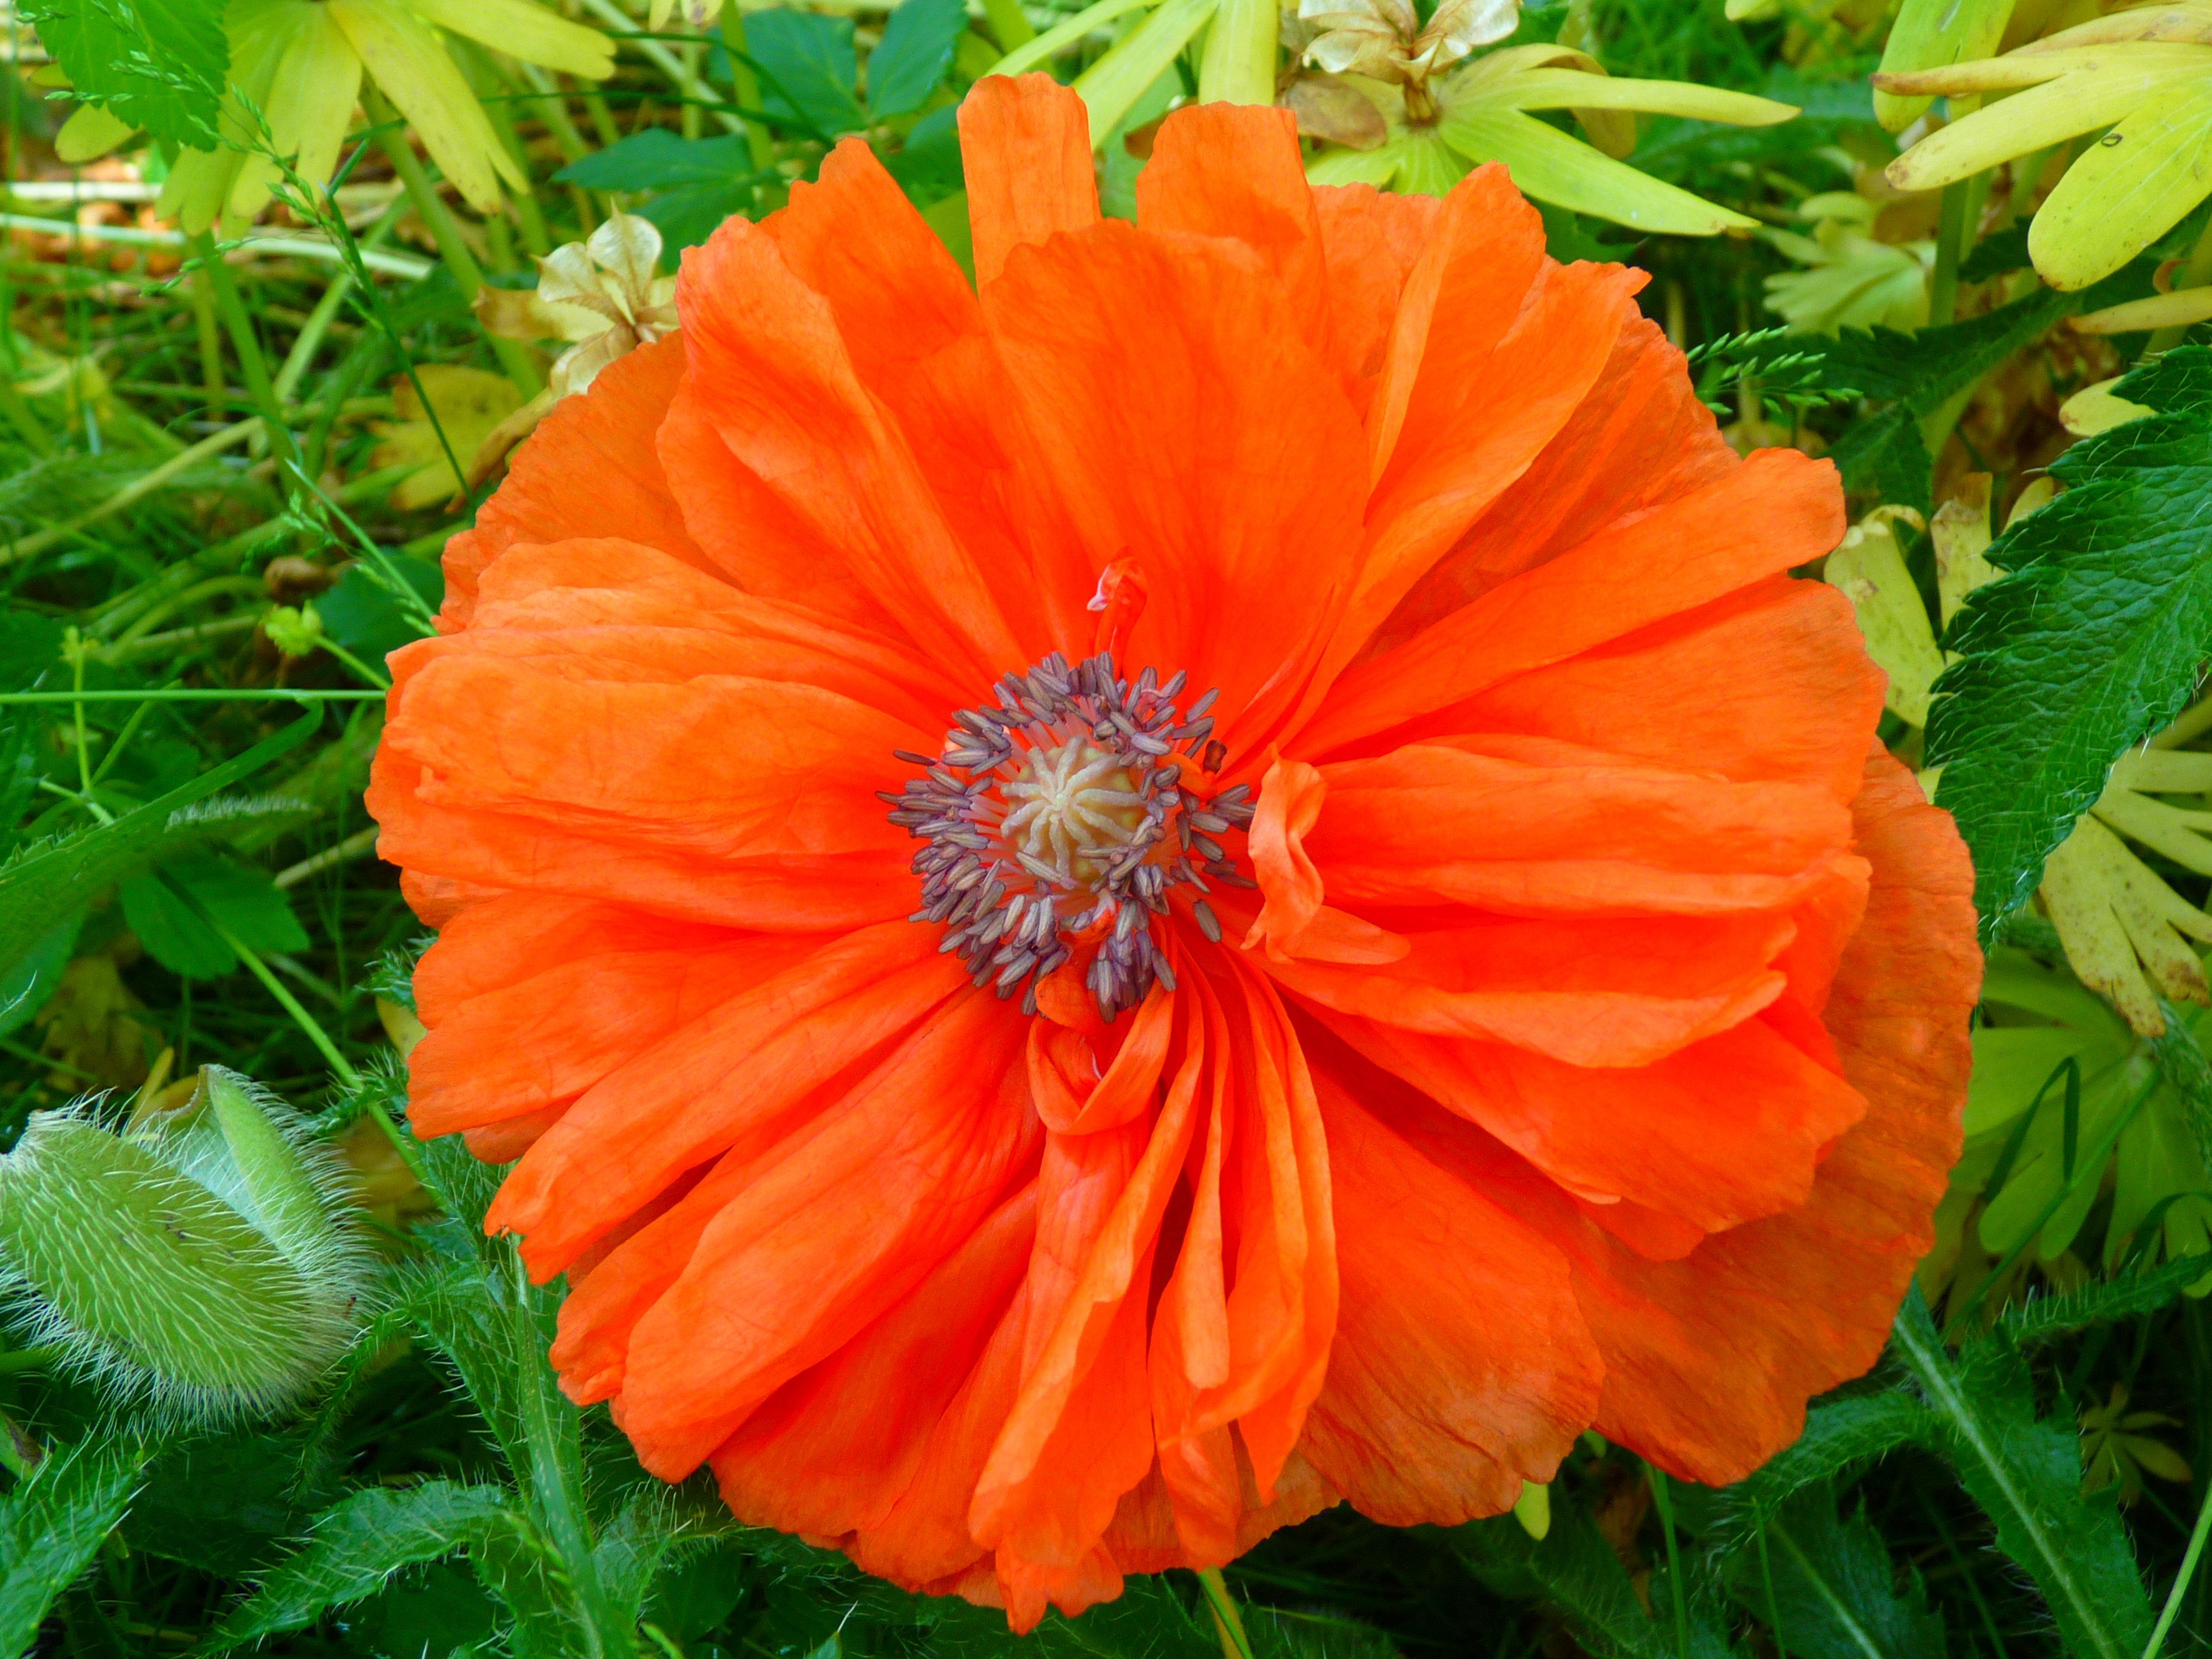
blossom, plant, flower, petal, bloom, orange, spring, red, herb, botany, flora, wildflower, poppy, flowering plant, calendula, annual plant, land plant